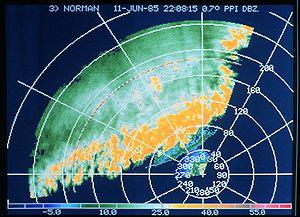
Un radar météorologique est un type de radar utilisé en météorologie pour repérer les précipitations, calculer leur déplacement et déterminer leur type. La structure tridimensionnelle des données obtenues permet également d'inférer les mouvements des précipitations dans les nuages et ainsi de repérer ceux qui pourraient causer des dommages. Enfin, en se servant des précipitations comme traceurs, on peut en déduire la direction radiale et la vitesse des vents dans la basse atmosphère.
Une bande de précipitations est une structure complète de nuages et des précipitations associées suffisamment allongée pour permettre de lui donner une orientation. On peut retrouver ce type de structure dans des précipitations stratiformes mais le plus souvent elle est associée à des précipitations convectives, autant de pluie que de neige. Vue sur un affichage d'un radar météorologique, elle montre une zone de réflectivités plus fortes de forme allongée, qui peut ou non être imbriquée dans des précipitations plus faibles. Sur une photographie d'un satellite météorologique, elle peut prendre la forme d'une bande allongée de nuages ou d'une zone allongée de nuages plus froids et épais. On les retrouve dans les cyclones tropicaux, dans les dépressions des latitudes moyennes, dans les situations de forçage orographique et dans celles de ligne de grain. Ces bandes sont associées avec de forts taux de précipitations et à des zones ou l'air est instable.
La vue panoramique à angle d'élévation constant est la méthode d'affichage des données qui a été développée dès le tout début de l'invention du radar. Parce qu'elle affiche les données telles que reçues et traitées par le radar, elle est encore aujourd'hui la méthode la plus utilisée pour l'affichage mais le CAPPI est un système compétiteur qui élimine certains inconvénients du PPI.
dBZ, abréviation de décibel Z, est une unité logarithmique de la réflectivité des cibles radars en météorologie. Il s'agit du rapport entre le retour venant de précipitations réelles par rapport au signal émis tel que exprimé en décibels.